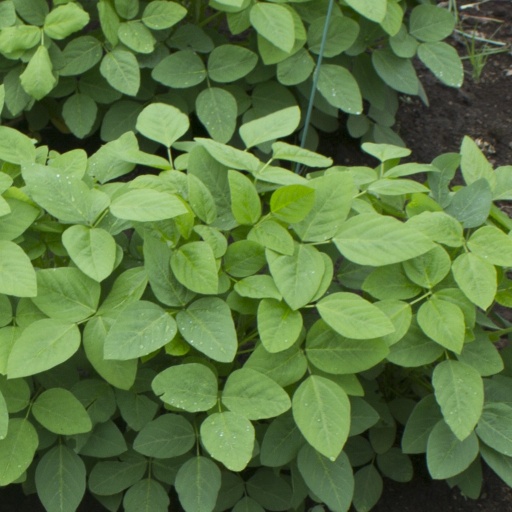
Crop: soybean